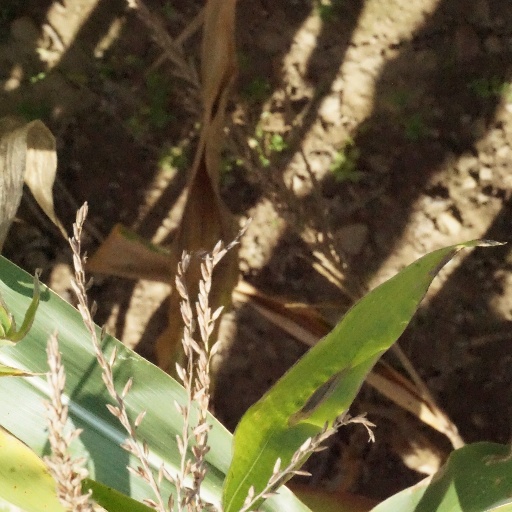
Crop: maize; corn